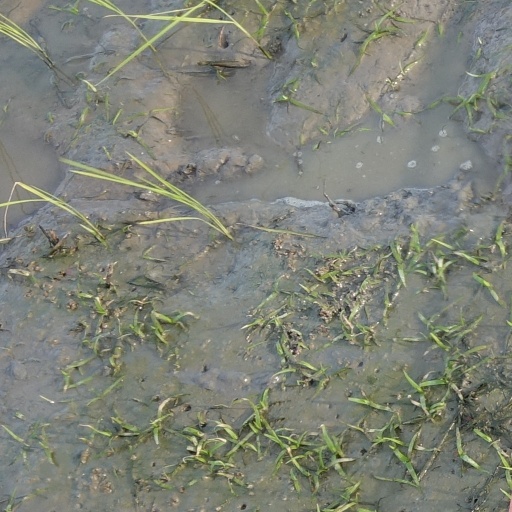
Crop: rice